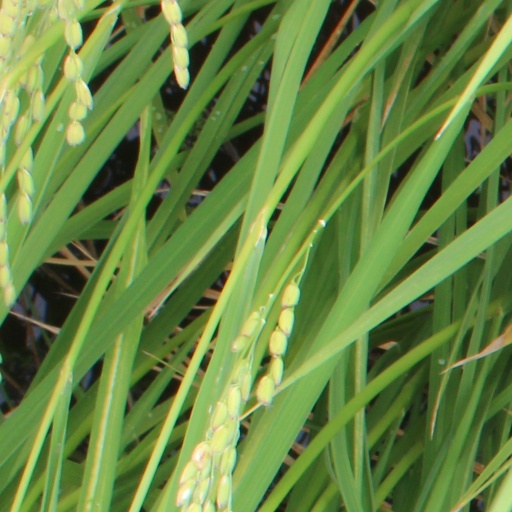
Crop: rice